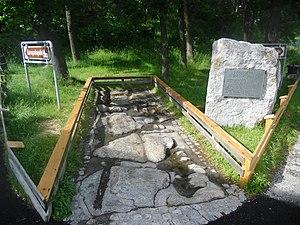
L'Europabrücke forme la pièce maîtresse de l’autoroute du Brenner A13. C’est un viaduc long de 777 m qui franchit le Wipptal, juste au sud d’Innsbruck, en Autriche.